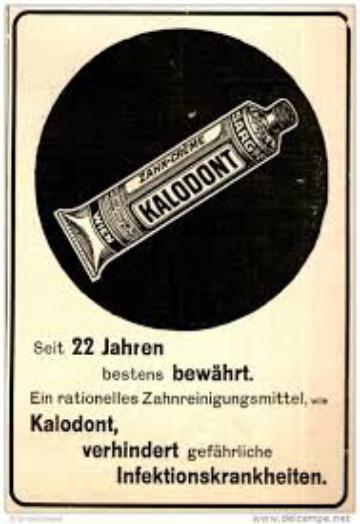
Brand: Kalodont
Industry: Necessities